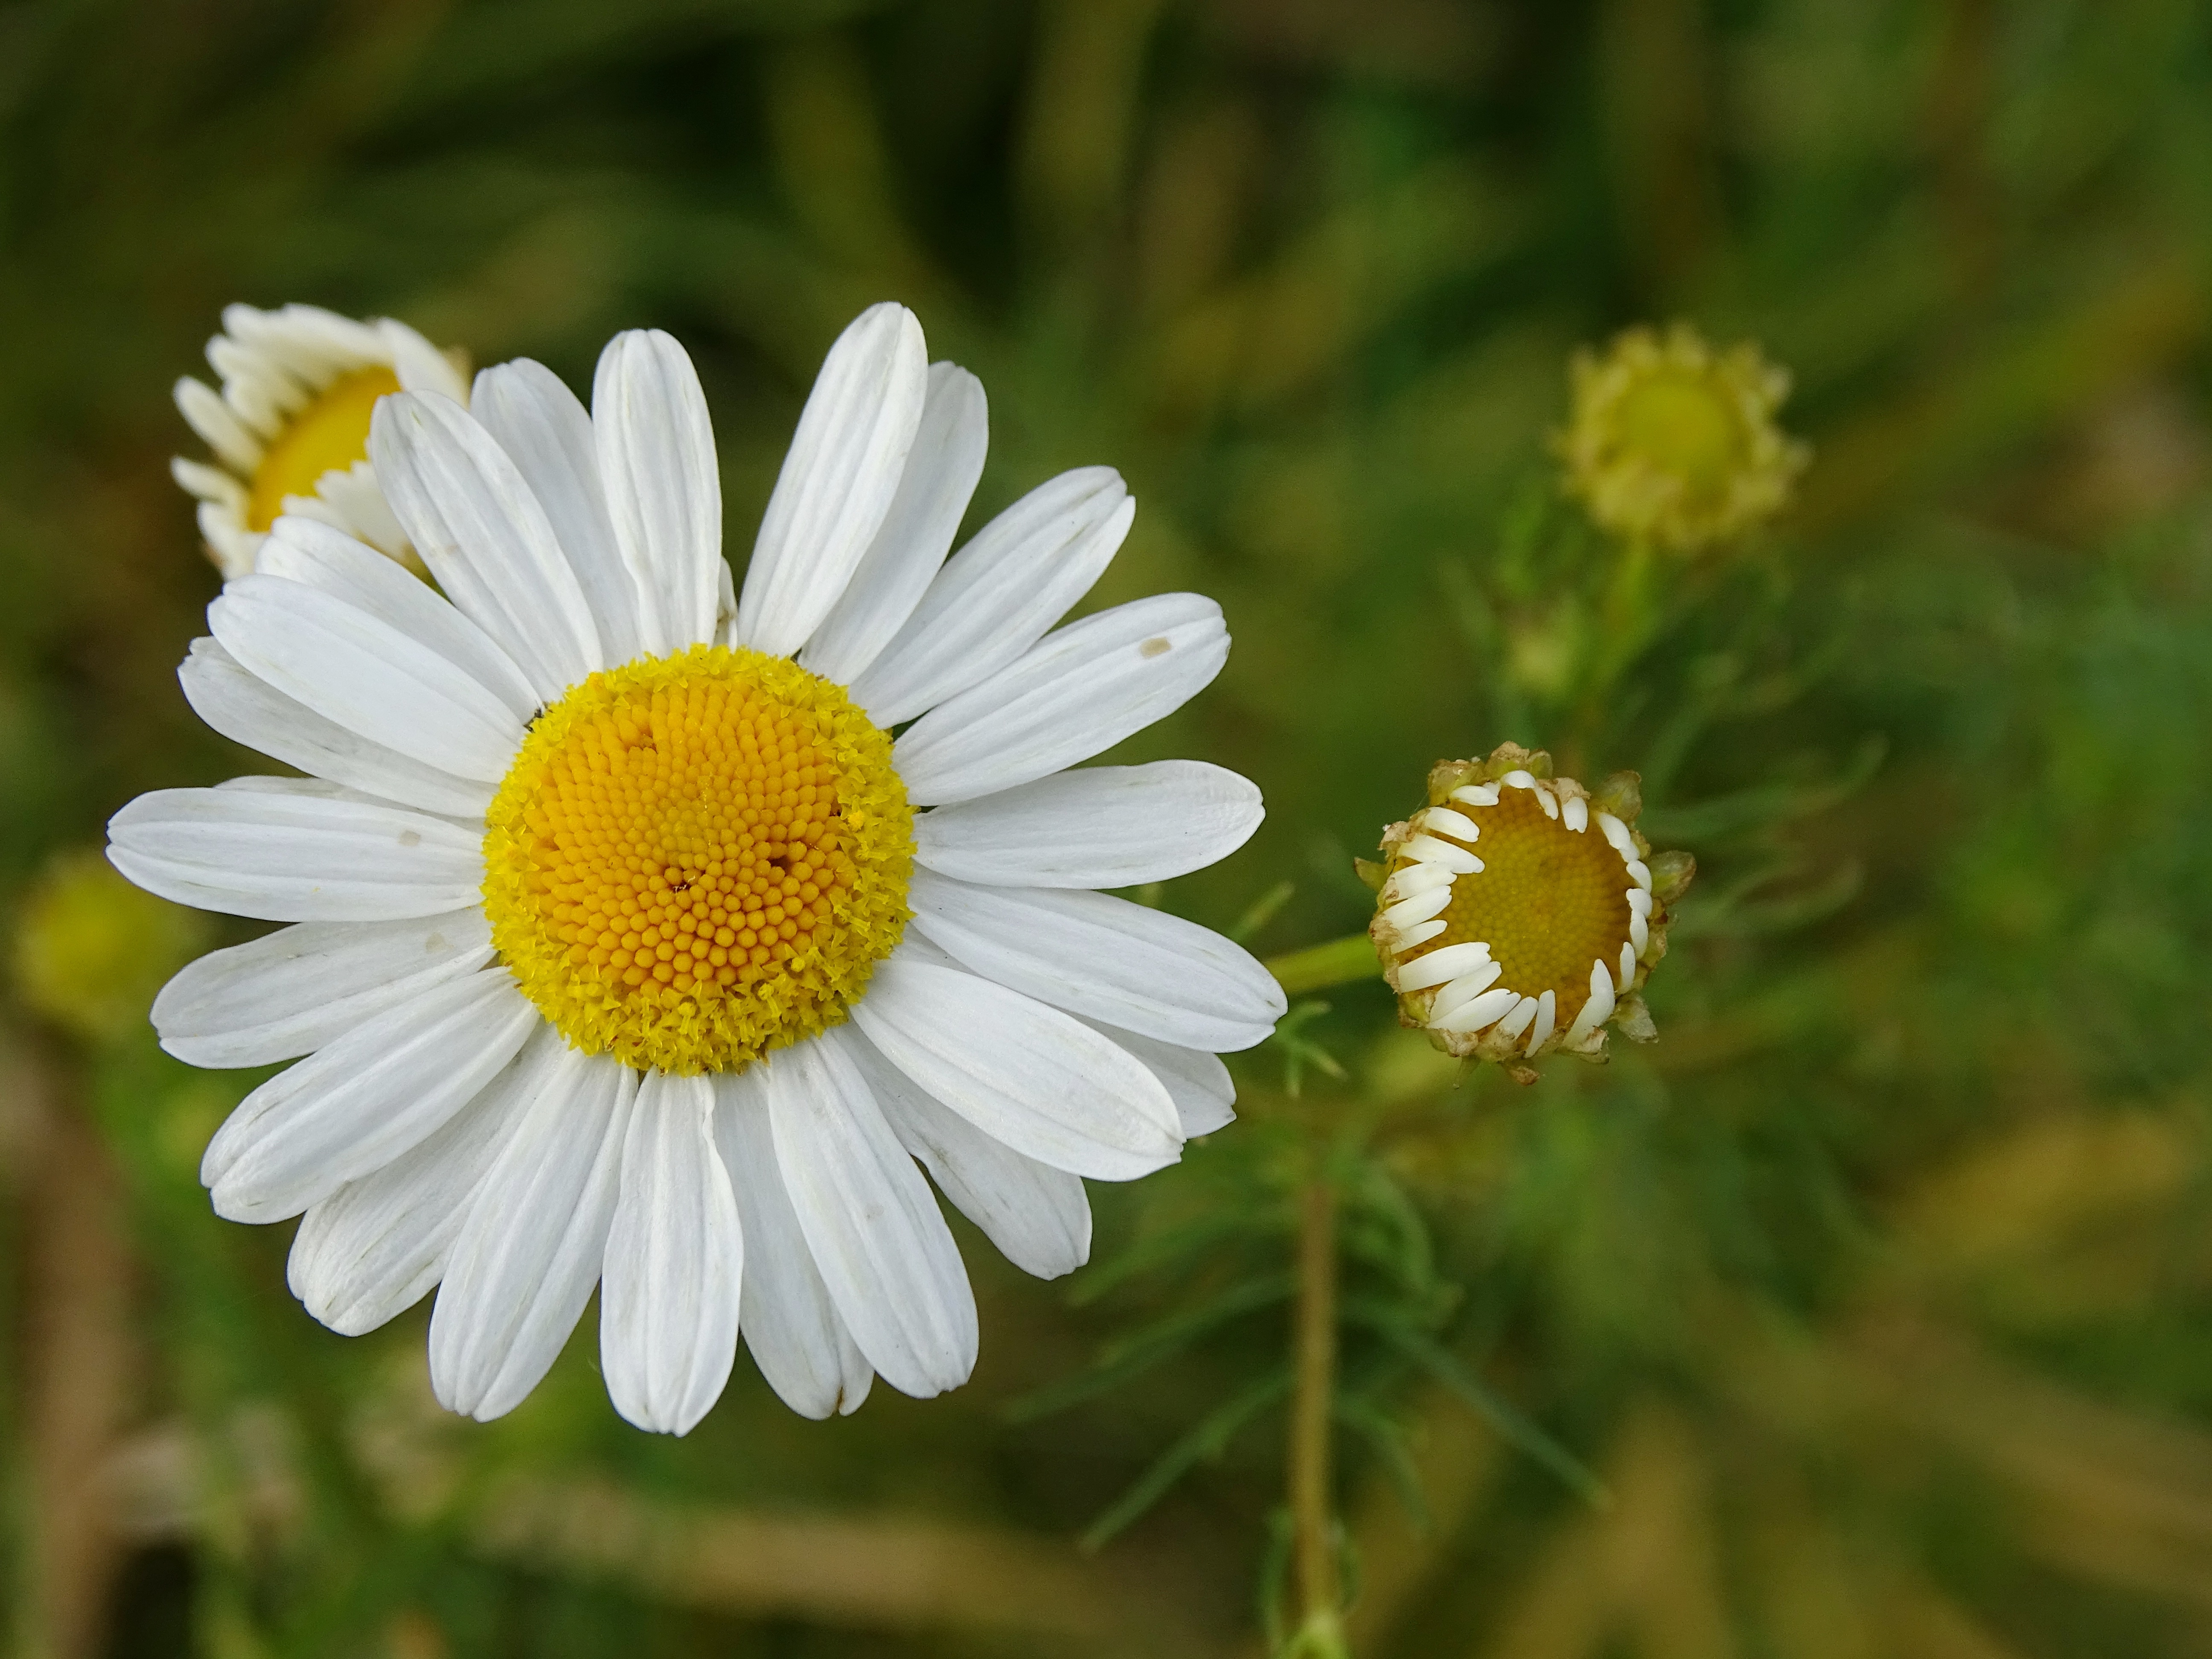
nature, blossom, plant, white, field, meadow, prairie, flower, petal, bloom, summer, daisy, spring, botany, yellow, garden, close, flora, wild flower, white flower, wildflower, close up, pointed flower, wild flowers, petals, beauty, bud, of course, macro photography, in the free, simply, flowering plant, daisy family, natural plant, oxeye daisy, plant stem, land plant, chamaemelum nobile, marguerite daisy